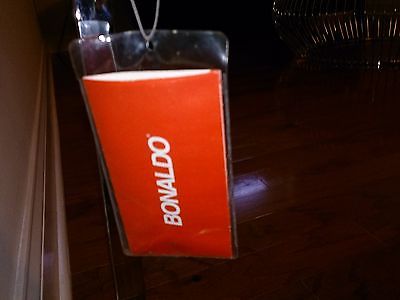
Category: chair